Anton Mussert

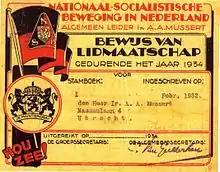
Mussert's membership card in the NSB

On 14 December 1931, Mussert, Cornelis van Geelkerken, and ten others founded the National Socialist Movement in the Netherlands (Dutch: "Nationaal-Socialistische Beweging in Nederland"), a Dutch counterpart to the National Socialist German Workers' Party. In its early years, the NSB boasted that its membership included several hundred Jews, until the German party directed a more anti-Semitic course.